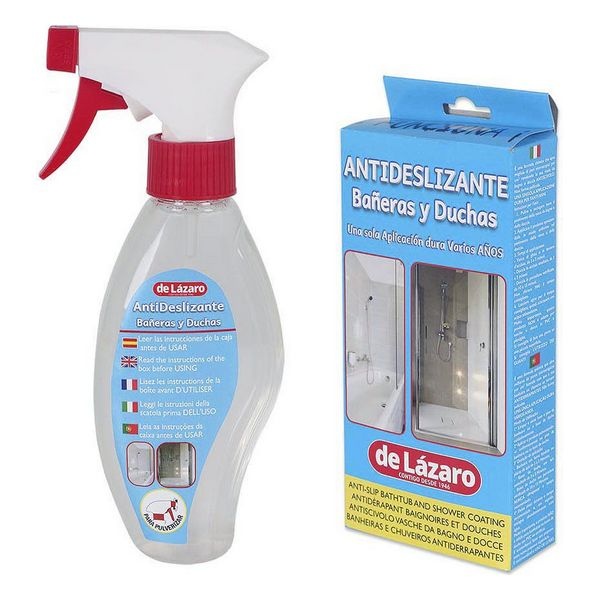
Antislip De Lázaro Bad en Douche
Als u graag voor elk detail van uw huis zorgt en op de hoogte bent van producten die uw leven aangenamer maken, koopt dan Antislip De Lázaro Bad en Douche voor de beste prijs. Soort: Bad en Douche Eigenschappen: Antislip
Brand: De Lázaro
Category: Home & Garden > Household Supplies > Household Cleaning Supplies > Household Cleaning Products > Stainless Steel Cleaners & Polishes > Conditioning Cloths